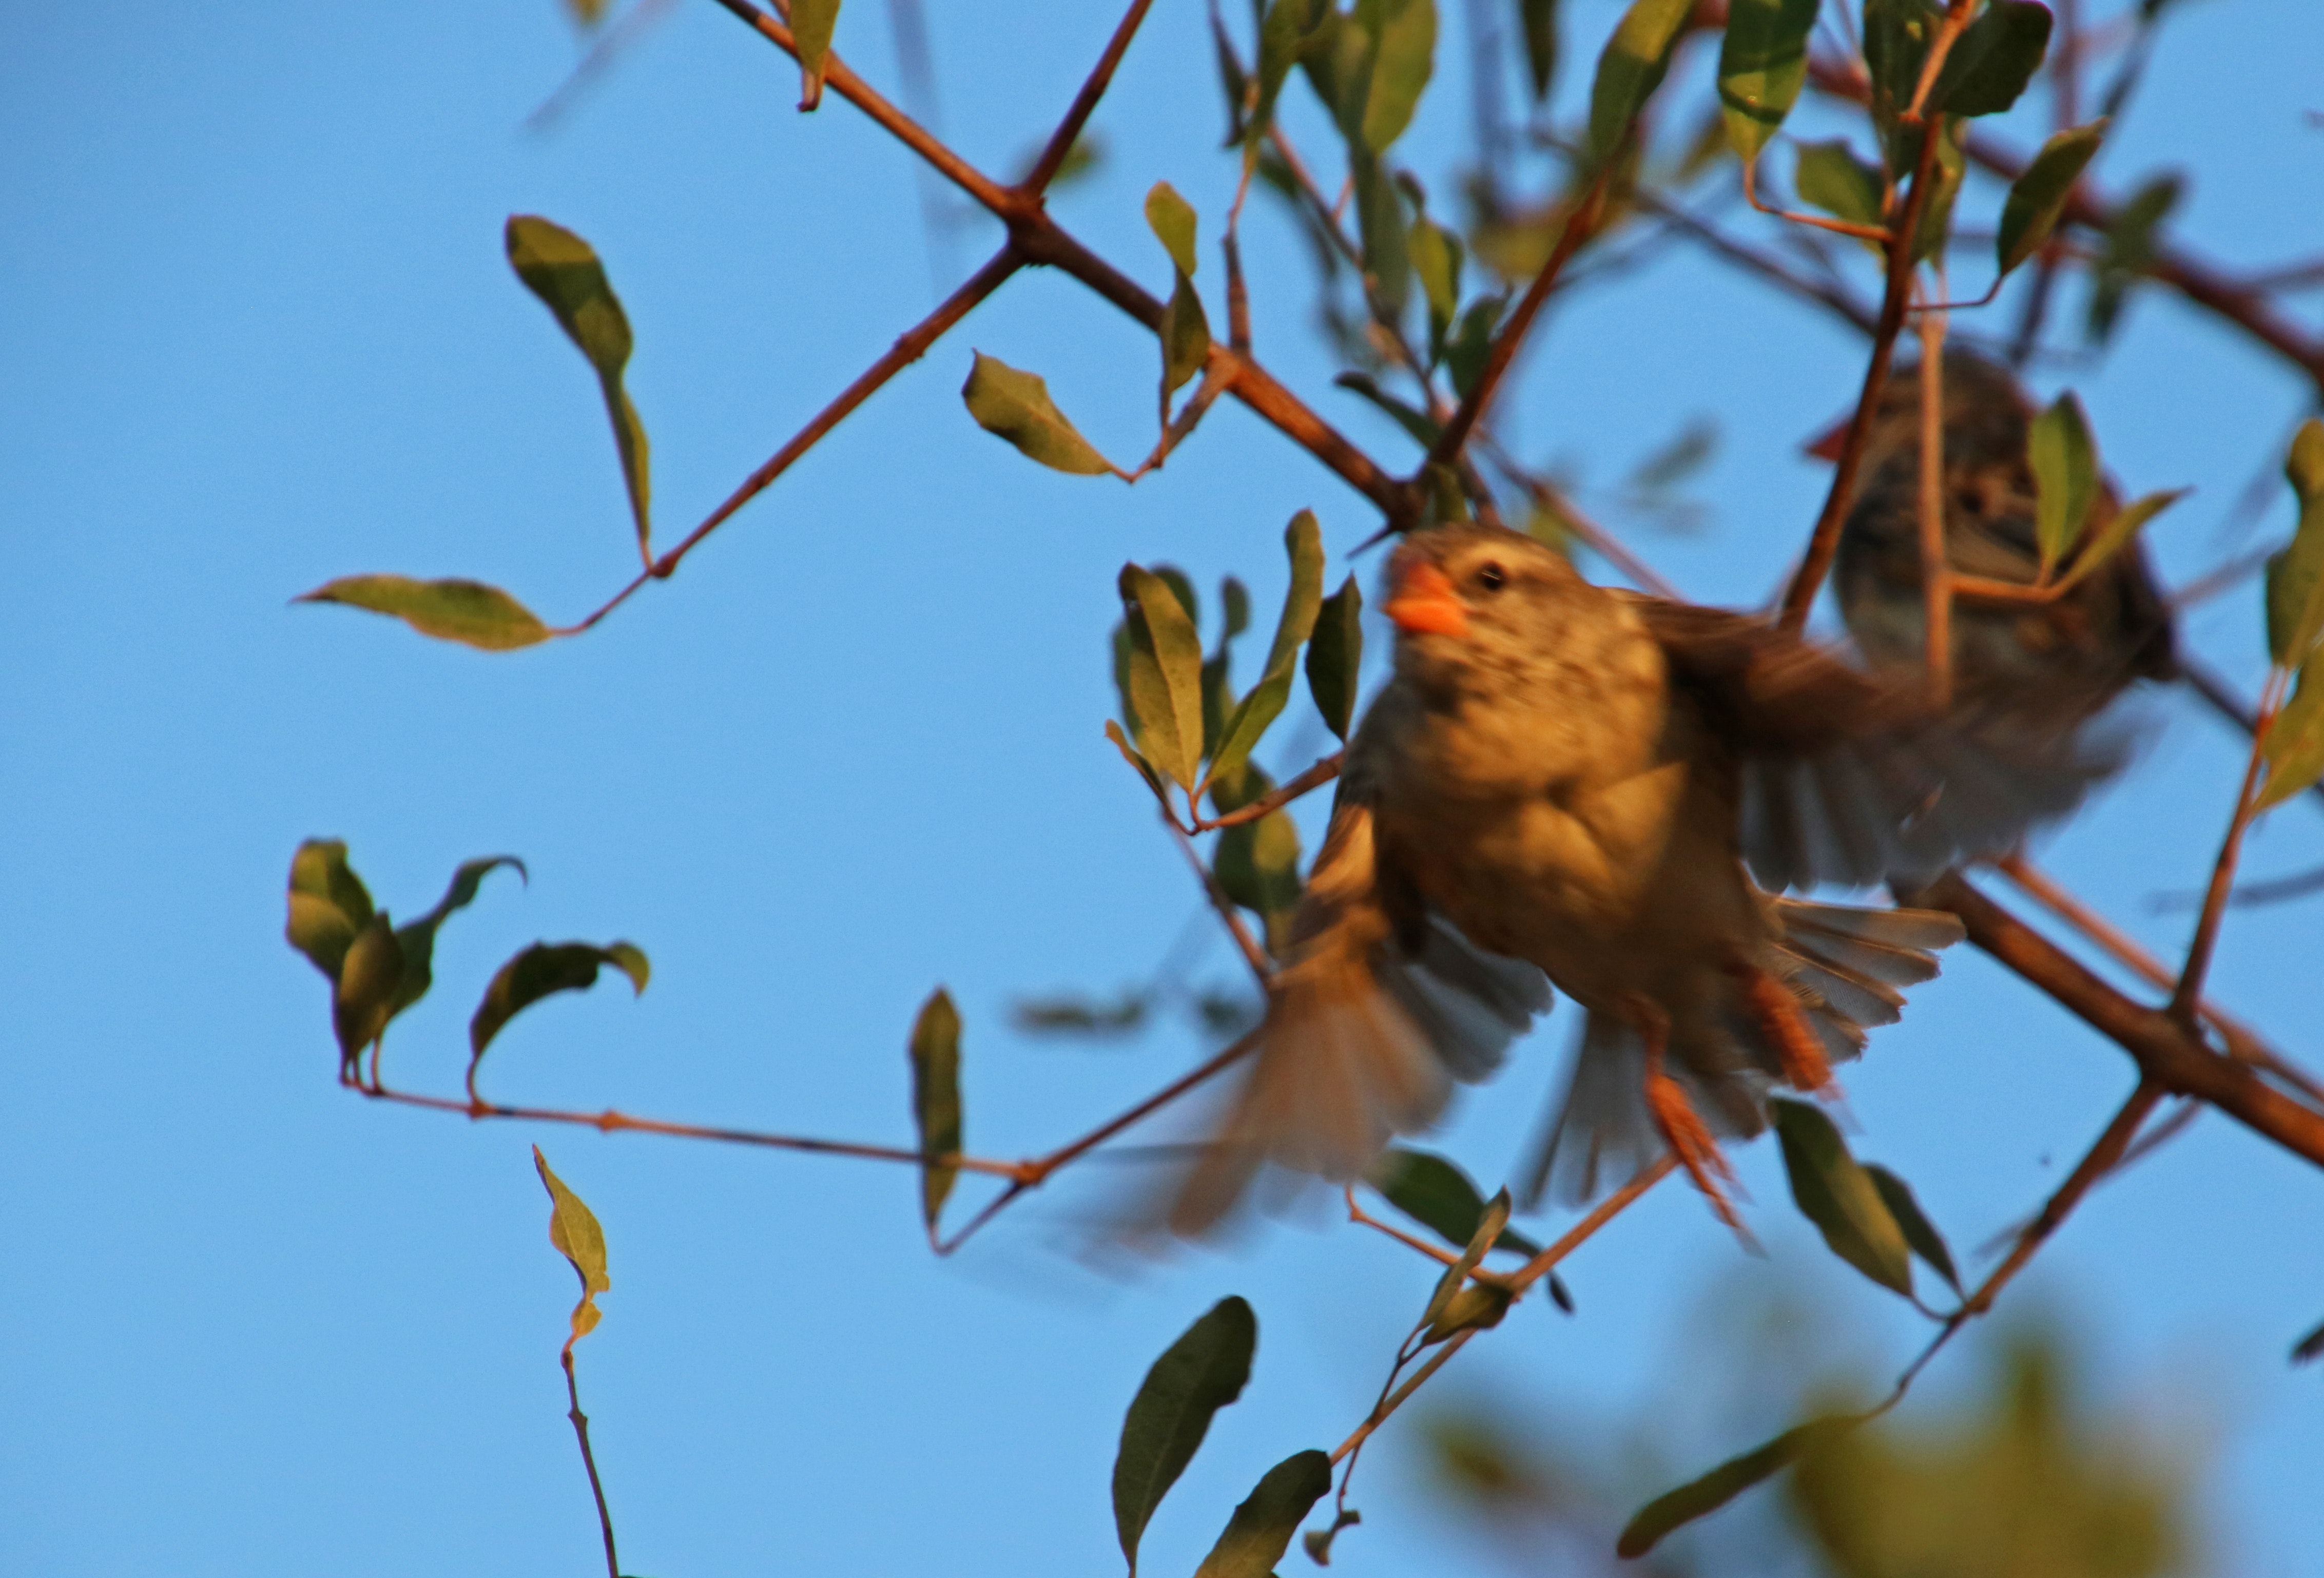
bird, branch, twig, beak, adaptation, organism, perching bird, plant, plant stem, wildlife, robin, songbird